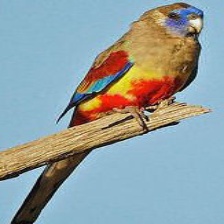
Species: EASTERN BLUEBONNET
Scientific name: NORTHIELLA HAEMATOGASTER